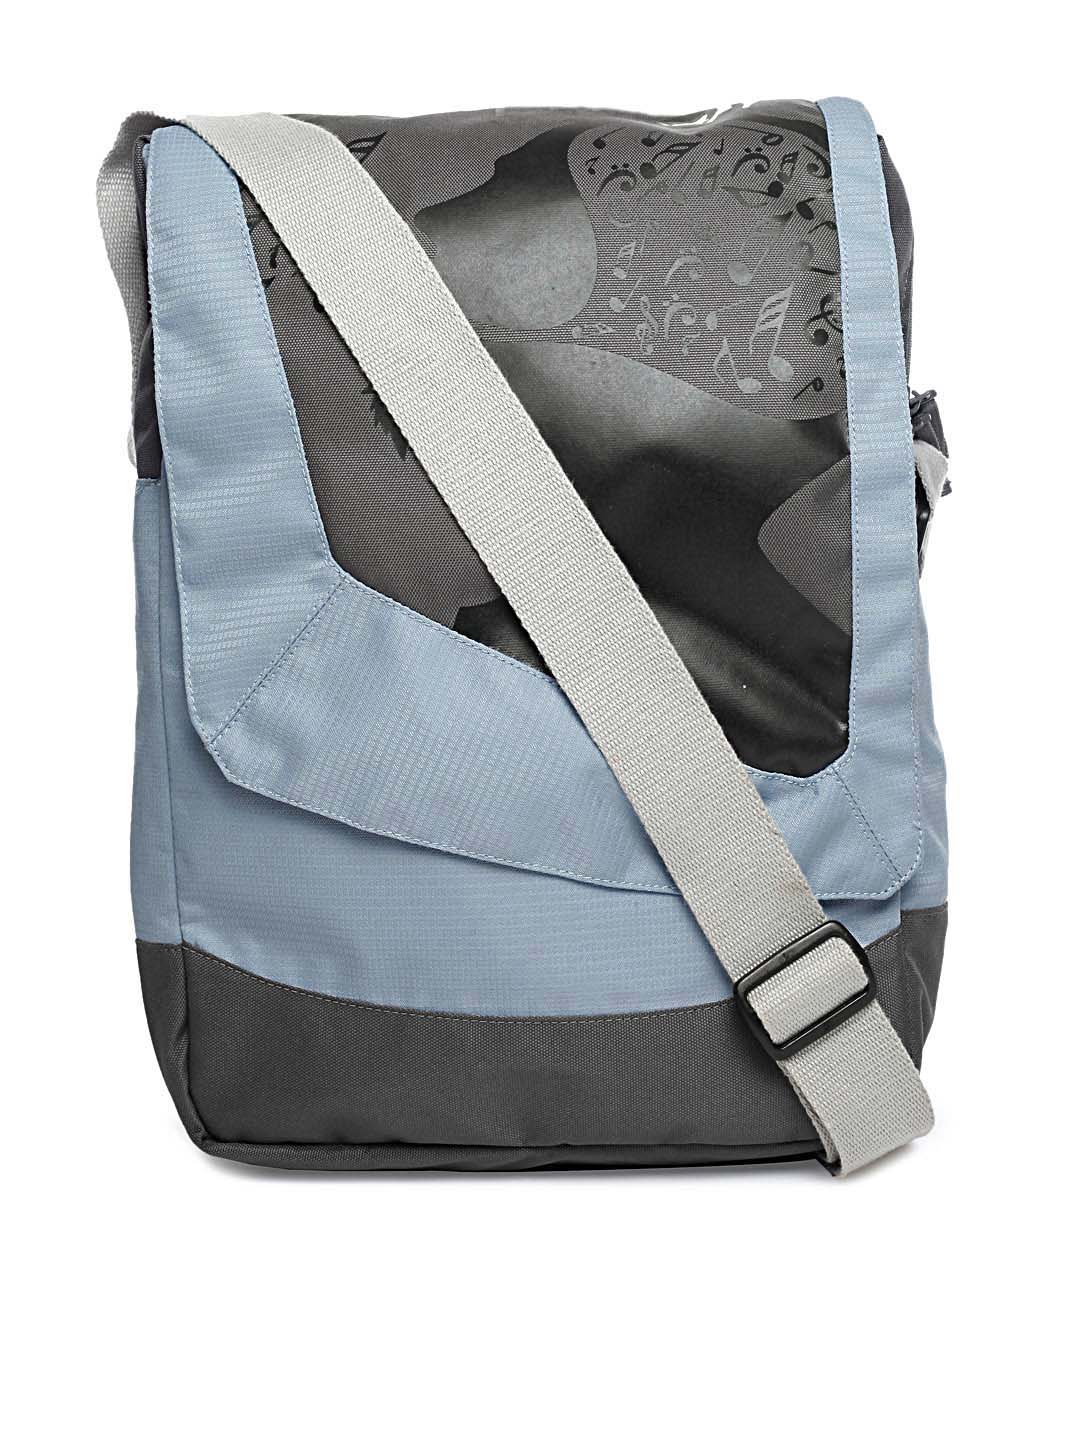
Wildcraft Unisex Blue & Grey Printed Sling Bag
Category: Accessories / Bags / Handbags
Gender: Unisex
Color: Blue
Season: Winter 2015
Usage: Casual